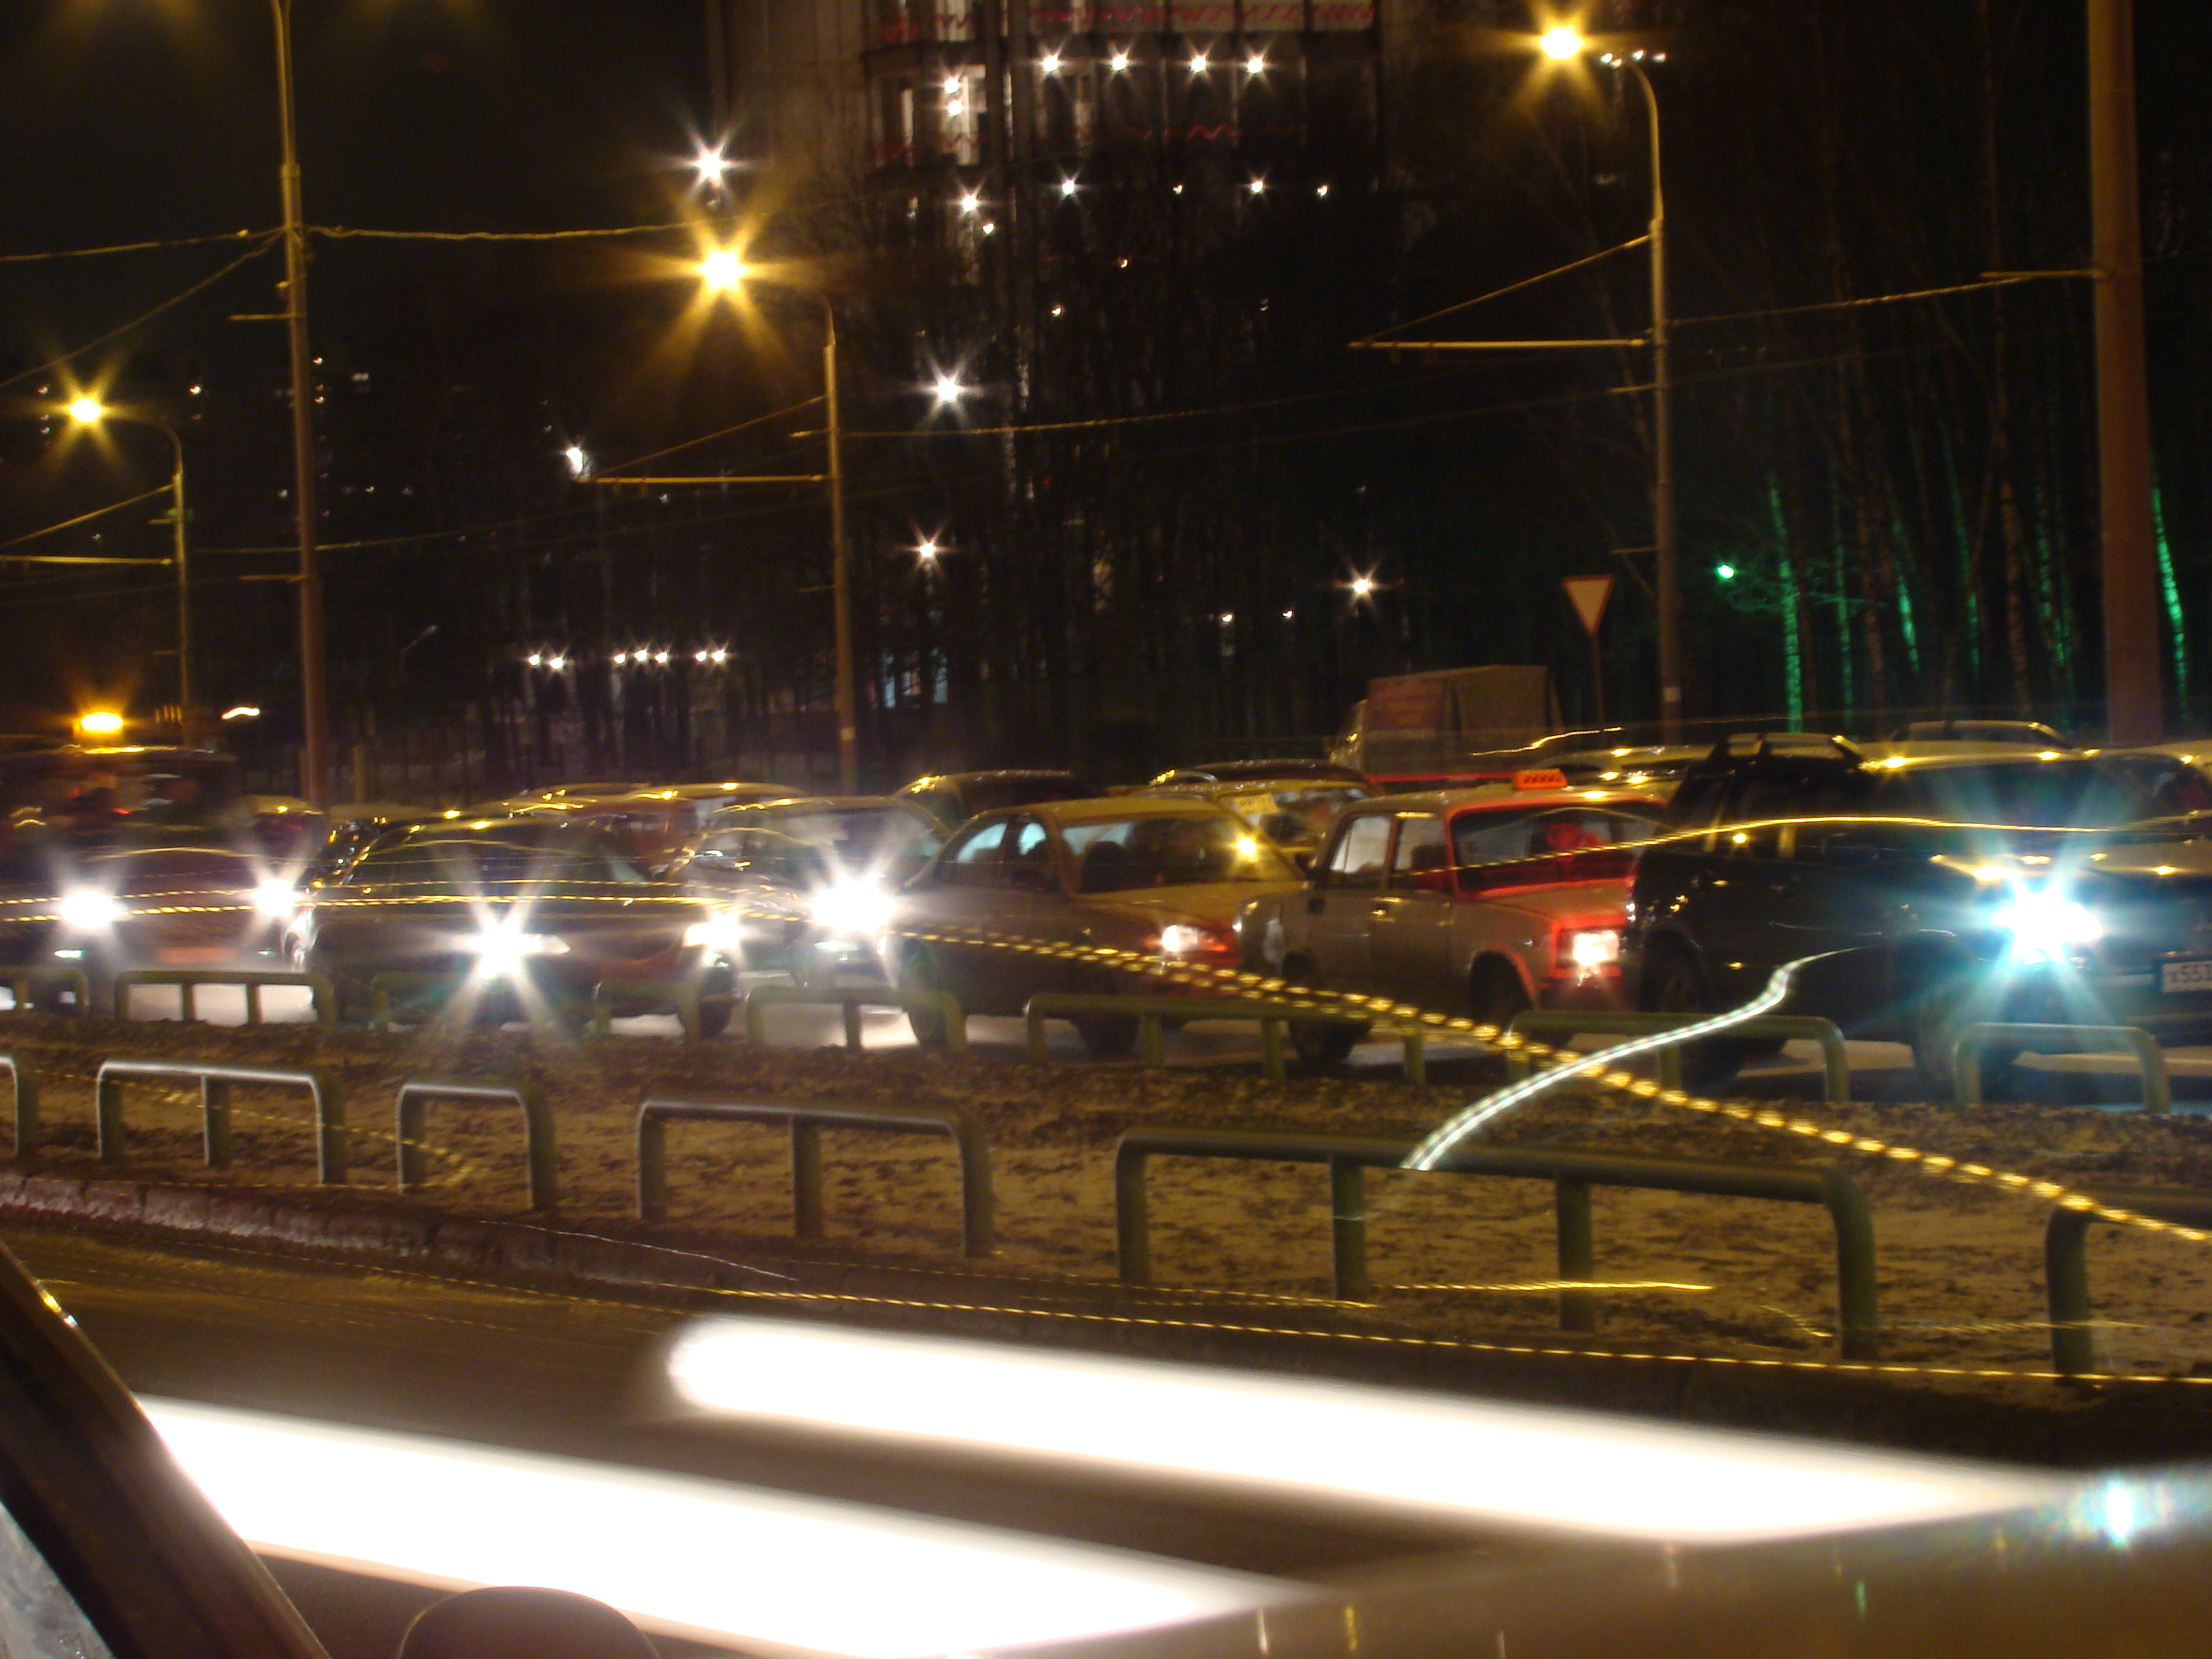
light, traffic, night, city, cityscape, evening, reflection, darkness, street light, lighting, light fixture, sony, moscow, russia, nightshot, cityscapes, moskau, dsc, h9, dsch9